The University News (Moscow)

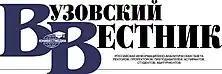

The University News (Russian: "Вузовский Вестник") is a Russian newspaper that covers information about all universities. It has been published since 1994 on 16 broadsides two times a month. Its target audience is rectors, pro-rectors, lecturers, students and prospective university students. Twice yearly a full-color anthology "Нigher School of the 21st Century" comes out as a supplement. The founder and chef-editor of editions is Andrey Borisovich Sholokhov, an honored cultural worker of Russia, and honored figure of Russian higher education.